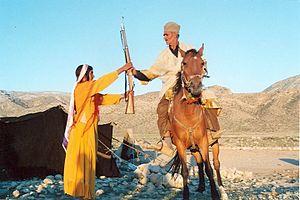
Le Darashouri est une race de chevaux de selle de type oriental, originaire de la province de Fars, au nord de Chiraz, dans le sud de l'Iran. Il y est élevé par la tribu Darashouri, de l'ethnie des Kachkaïs, qui le croisent avec l'Arabe persan. Rattaché au groupe du cheval du plateau persan, il s'agit d'une monture de grande taille par comparaison aux types arabes voisins. Faute de preuve du pedigree de nombreux représentants de la race, le Darashouri n'est pas reconnu comme un Pur-sang arabe, sa morphologie étant par ailleurs légèrement différente. Il est essentiellement monté ou attelé. Avec moins de 400 représentants recensés en 2003, il constitue désormais une race rare, menacée de disparition.